The Clang of the Pick

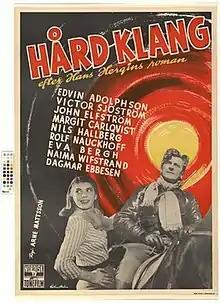

The Clang of the Pick (Swedish: Hård klang) is a 1952 Swedish drama film directed by Arne Mattsson and starring Victor Sjöström, Edvin Adolphson and Margit Carlqvist. It was shot at the Kungsholmen Studios of Nordisk Tonefilm in Stockholm. The film's sets were designed by the art director Bibi Lindström.